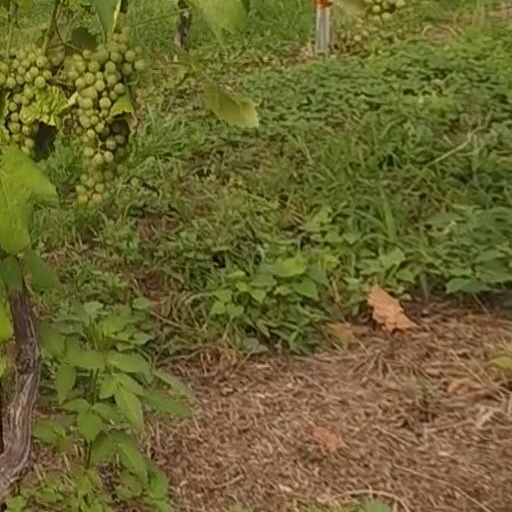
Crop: grape